1991 Fuji 1000km

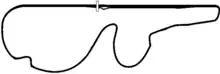
Layout of the Fuji Speedway (1987–2003)

The 1991 Fuji 1000 km was the second round of the 1991 All Japan Sports Prototype Car Endurance Championship season. It took place at Fuji Speedway, Japan on May 5, 1991.